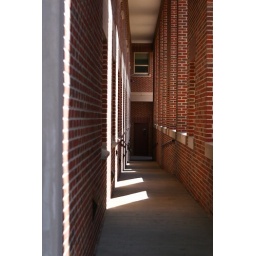
Just happened to be walking past this corridor while the sun was shining through the openings in the wall.